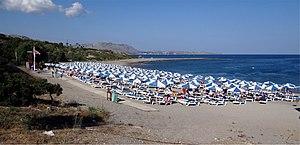
La plage de Kiotari, Rhodes, Grèce.
Kiotari est un village grec de la communauté d’Asklipiío dans le district municipal Rhodes du Sud, sur l'île de Rhodes, peuplé de 163 habitants en 2011.